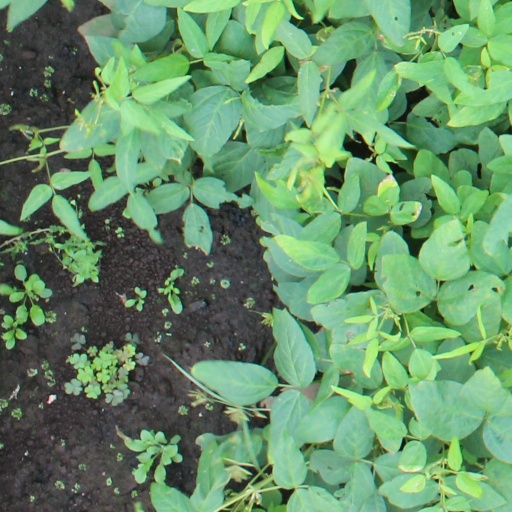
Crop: soybean